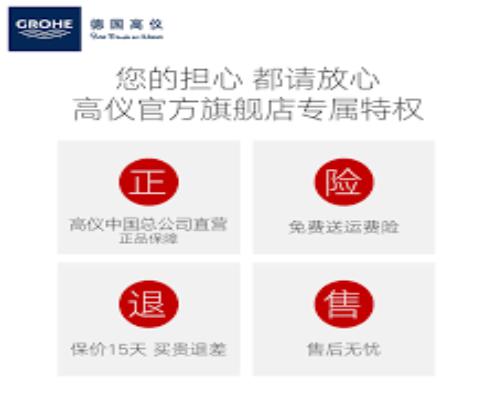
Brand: grohe
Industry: Necessities